Brassy trevally

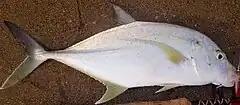
The dusky upper caudal fin lobe is a distinctive feature.

The brassy trevally is a large species of fish, growing to a known maximum of 88 cm in length and 6.4 kg in weight. As its name suggests, the brassy trevally is a brassy to yellow greenish colour dorsally, becoming silvery white on the underside. Juveniles generally lack the brassy tinge, being silver all over. The species' head and body above the lateral line is scattered with small black spots, with few spots occasionally much lower near the pectoral fins. These spots become more numerous with age. The species also has a conspicuous pale silvery-white spot with black margins shoulder near the upper opercle. The fins are yellow to dusky with the exception of the caudal fin, which has a dusky upper lobe and a dusky to yellow lower lobe and distinctive narrow white band on the trailing edge. It is often confused with the giant trevally, "Caranx ignobilis", but is best distinguished by its lighter dorsal colouring and abundant black spots.